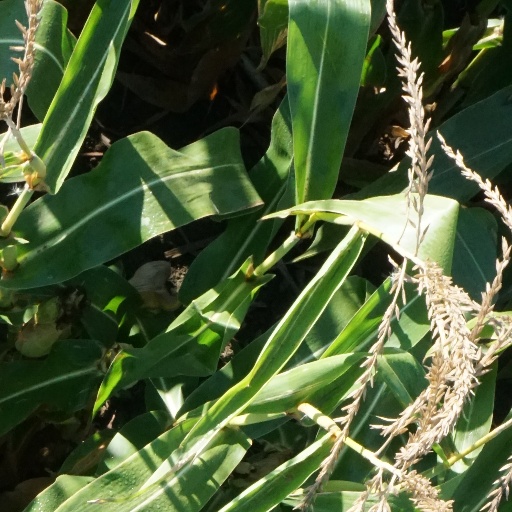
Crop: maize; corn